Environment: real
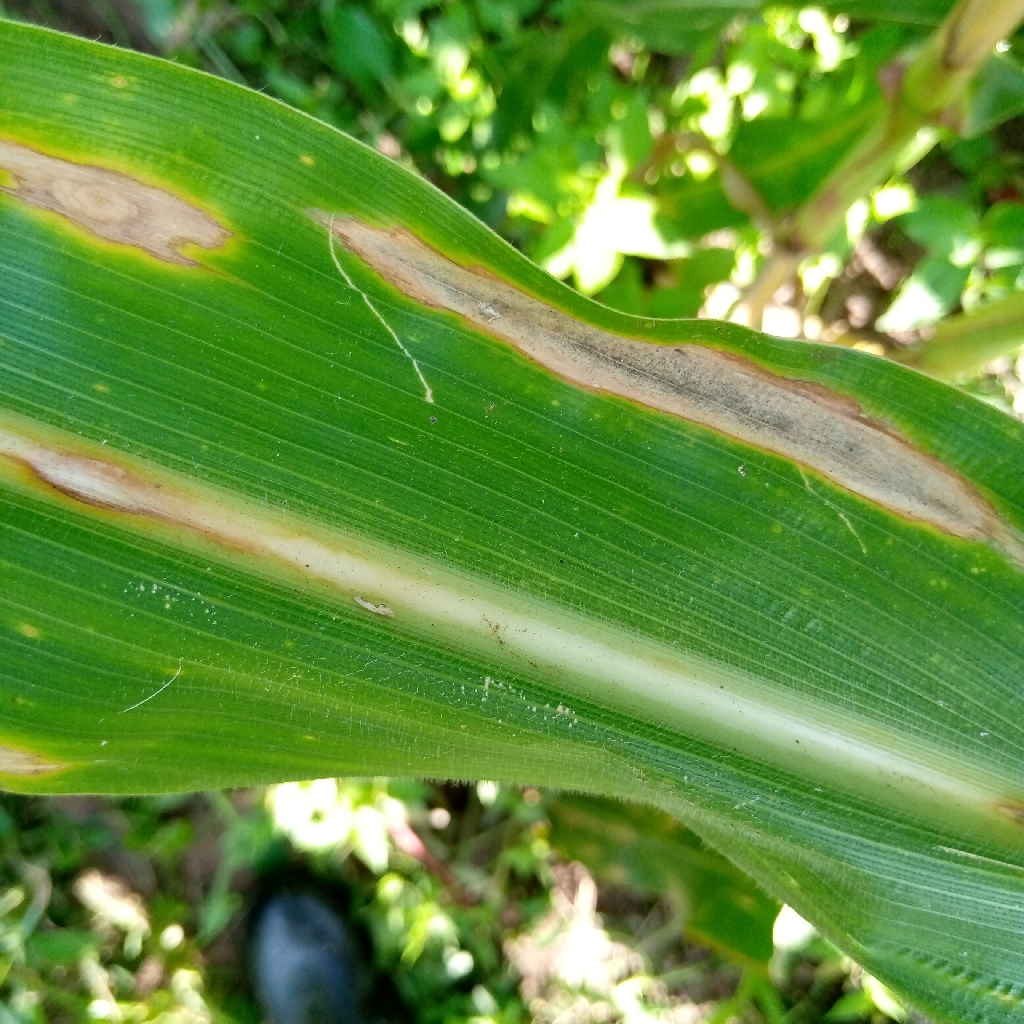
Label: northern_corn_leaf_blight